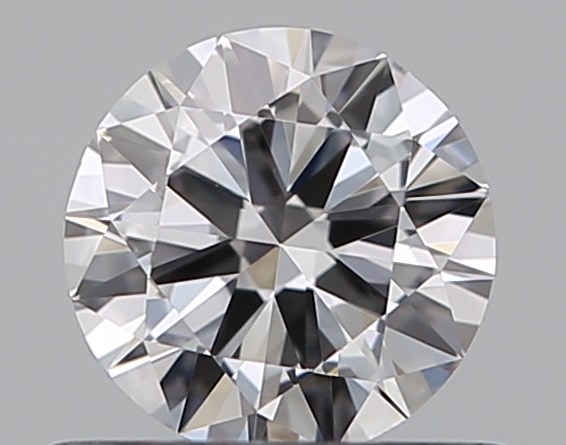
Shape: round
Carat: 0.5
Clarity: VS1
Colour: D
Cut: VG
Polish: EX
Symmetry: VG
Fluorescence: N
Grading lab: GIA
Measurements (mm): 5.13 x 5.16 x 3.02